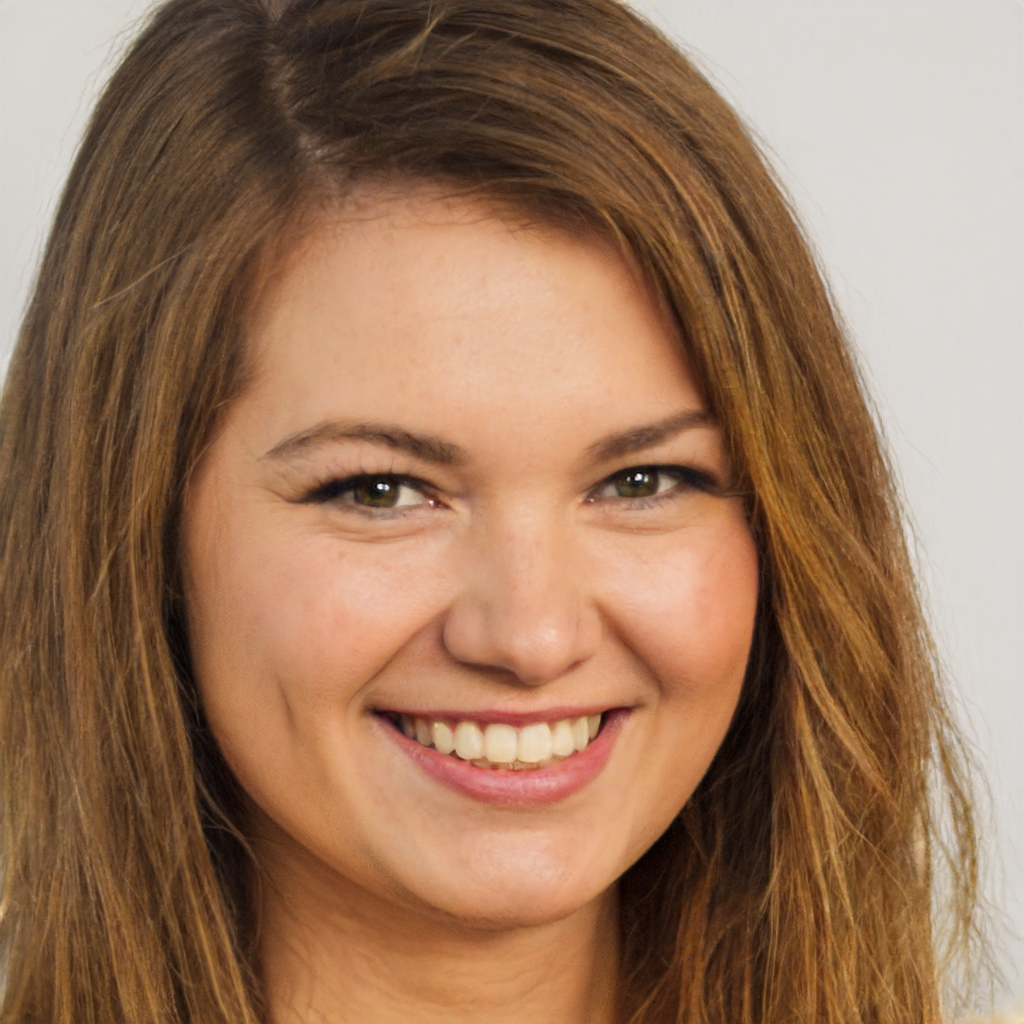
Gender: Female